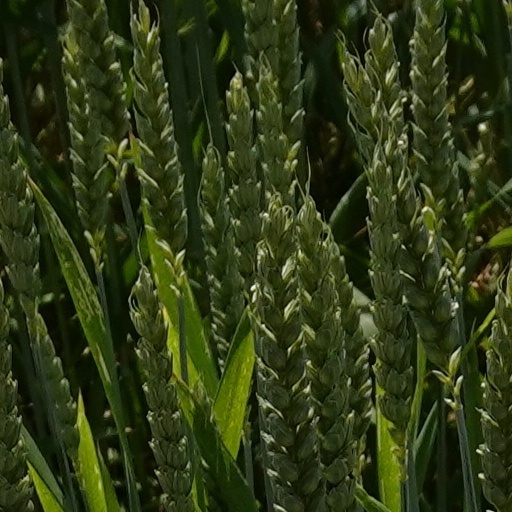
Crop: wheat